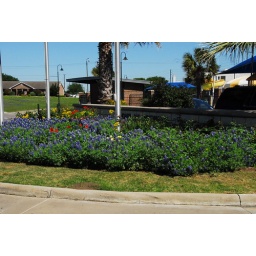
The bluebonnets in the flower bed in front of the Blue Bell Aquatic Center.